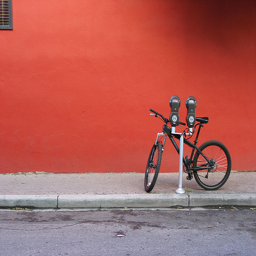
A bike that is leaning against a coin meter.
A bicycle is propped against a pair of parking meters.
a bike on the side of a street by a parking meter
a parking meter with a bike parked next to it
A bike leaning up against double parking meters